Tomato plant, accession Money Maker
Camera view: bottom (45 deg); turntable rotation: 60 degrees
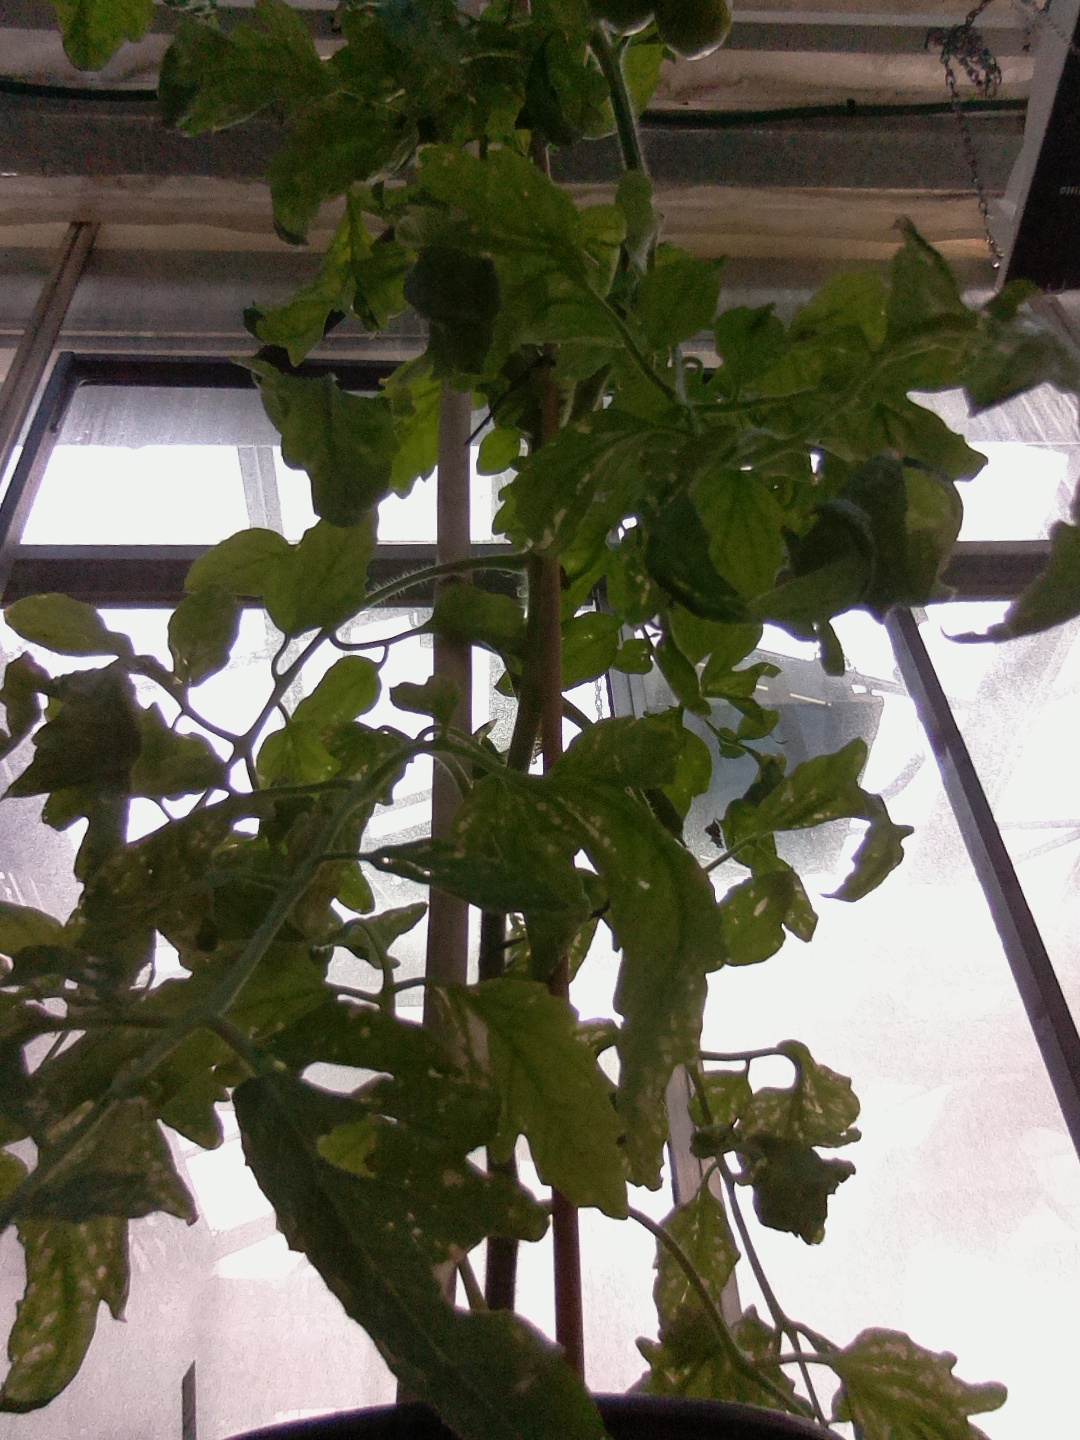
BBCH growth stage 73: 30%-40% of final fruit size